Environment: real
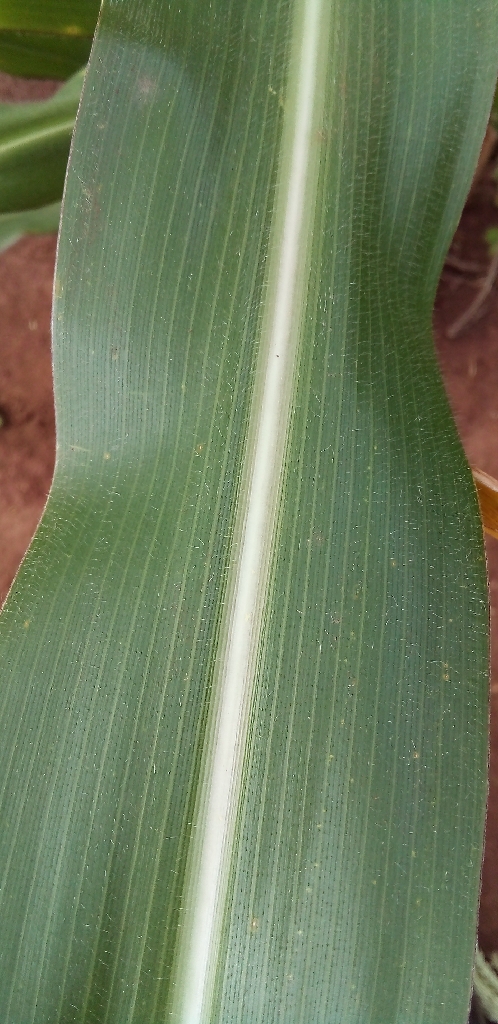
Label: healthy